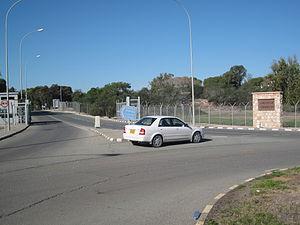
British Forces Cyprus est le nom donné aux forces armées britanniques stationnées dans les zones de la base souveraine britannique d’Akrotiri et de Dhekelia, sur l’île de Chypre, et dans un certain nombre de «sites conservés» dans la République de Chypre. Le Royaume-Uni maintient une présence militaire sur l'île afin de conserver un emplacement stratégique à l'extrémité orientale de la Méditerranée, qui sert de point de transit pour les forces envoyées dans des lieux situés au Moyen-Orient et en Asie. BFC est une entité interarmées, les trois armées basées sur l’île étant sous sa responsabilité. À l'heure actuelle, environ 3 500 personnes sont en poste à Chypre.